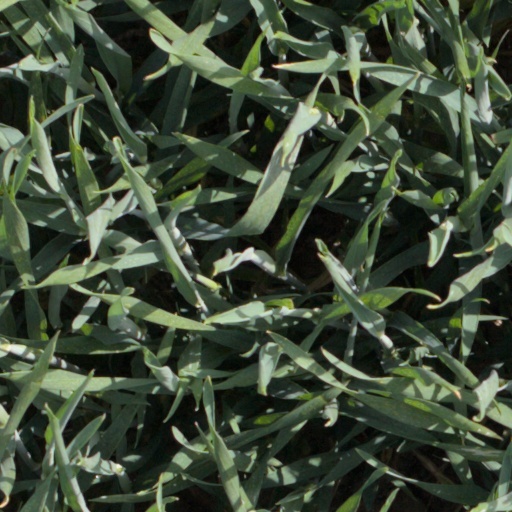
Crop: wheat